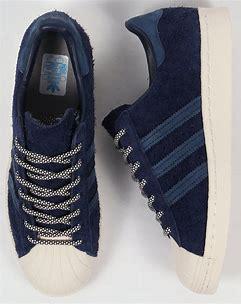
Brand: Adidas
Model: Superstar 80S